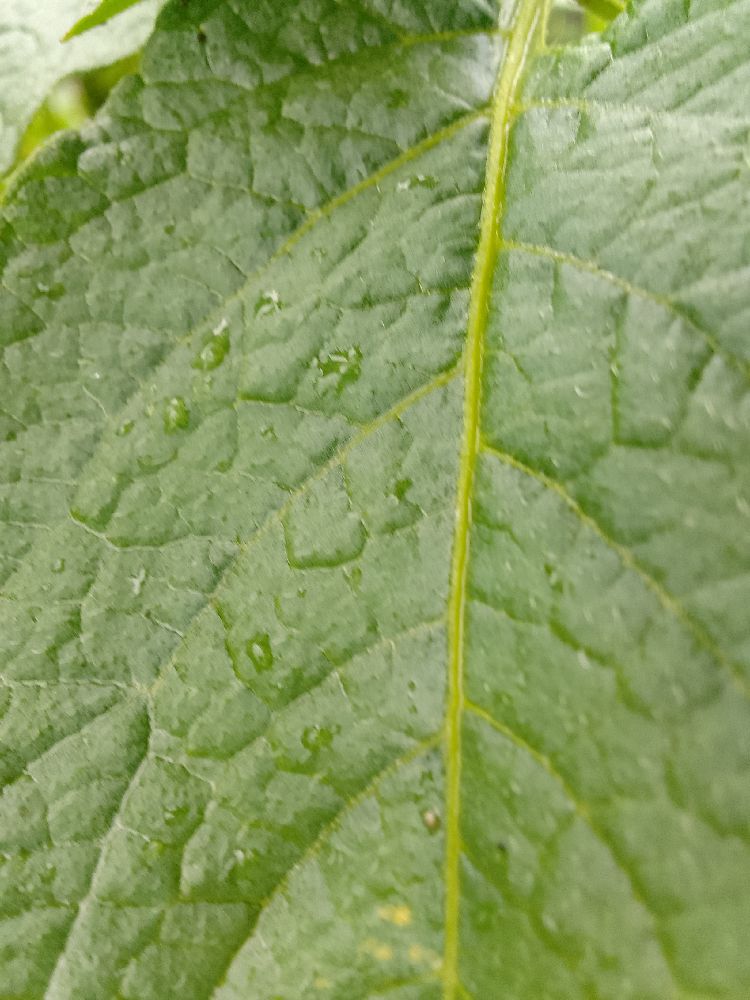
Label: Healthy